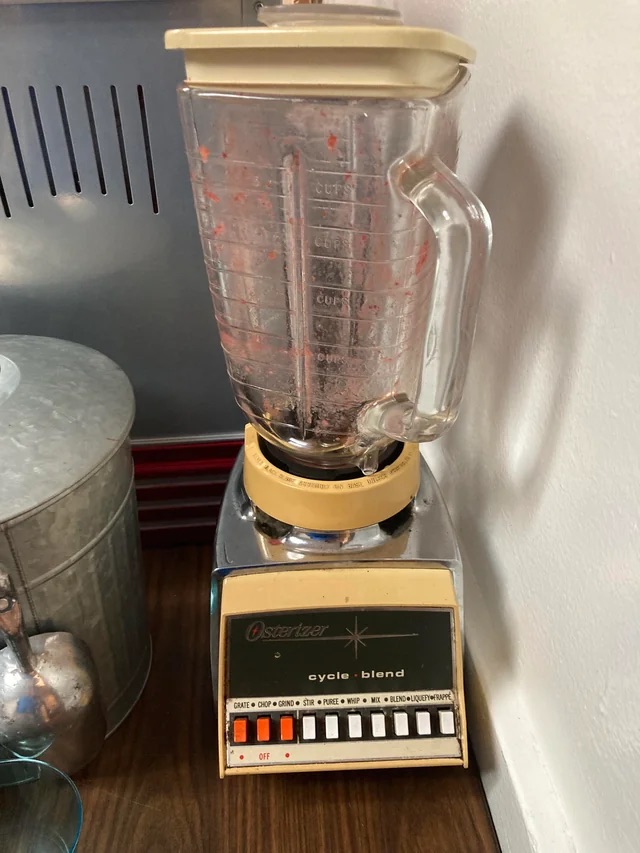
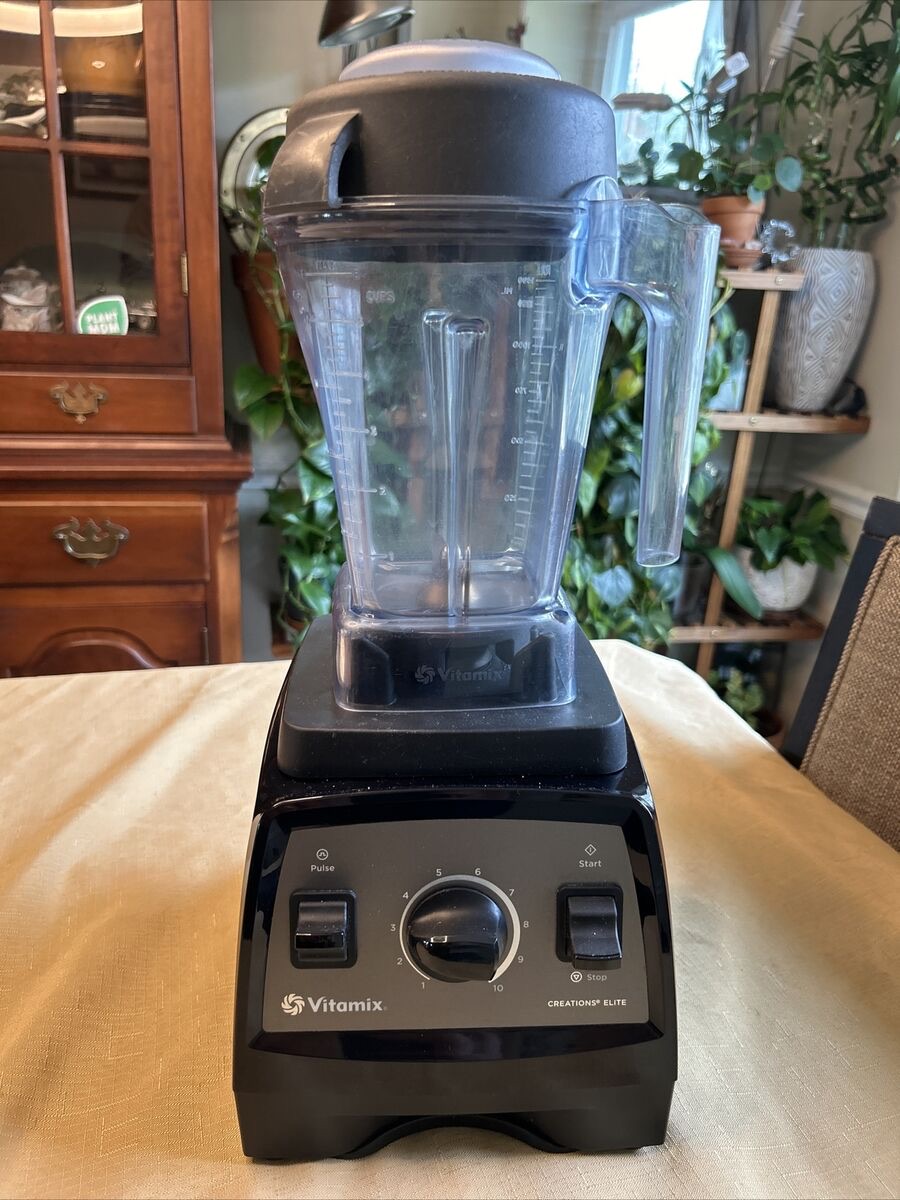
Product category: items_blender
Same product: no